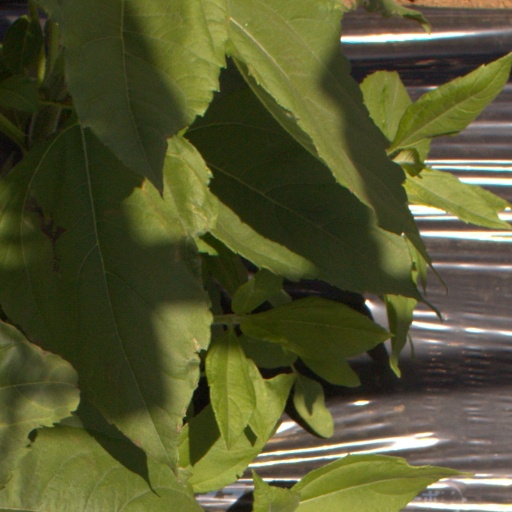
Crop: Jerusalem artichoke